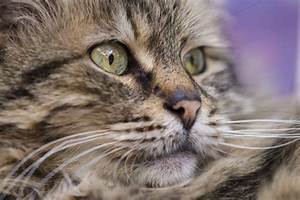
Label: gatto